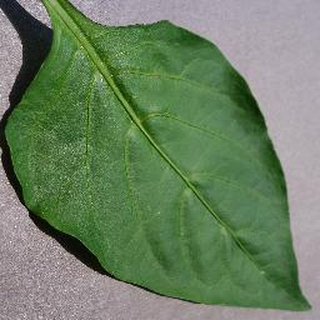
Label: healthy_bell_pepper